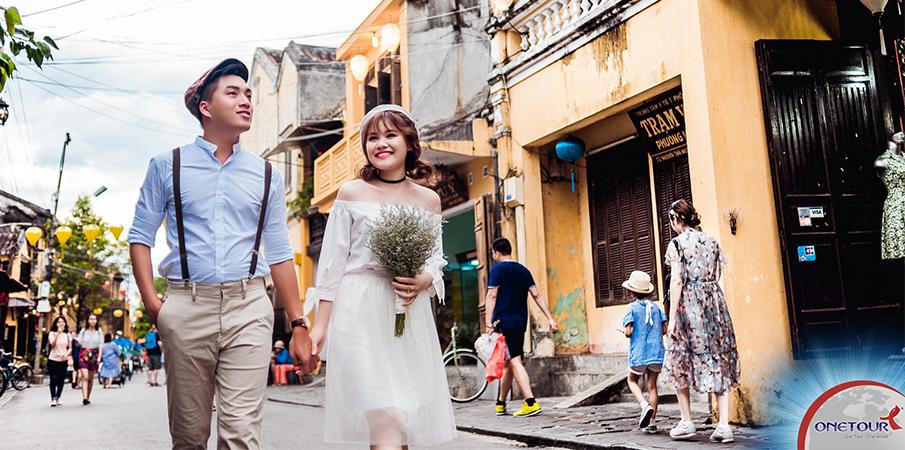
chàng trai và cô gái đang nắm tay nhau và tạo dáng chụp hình